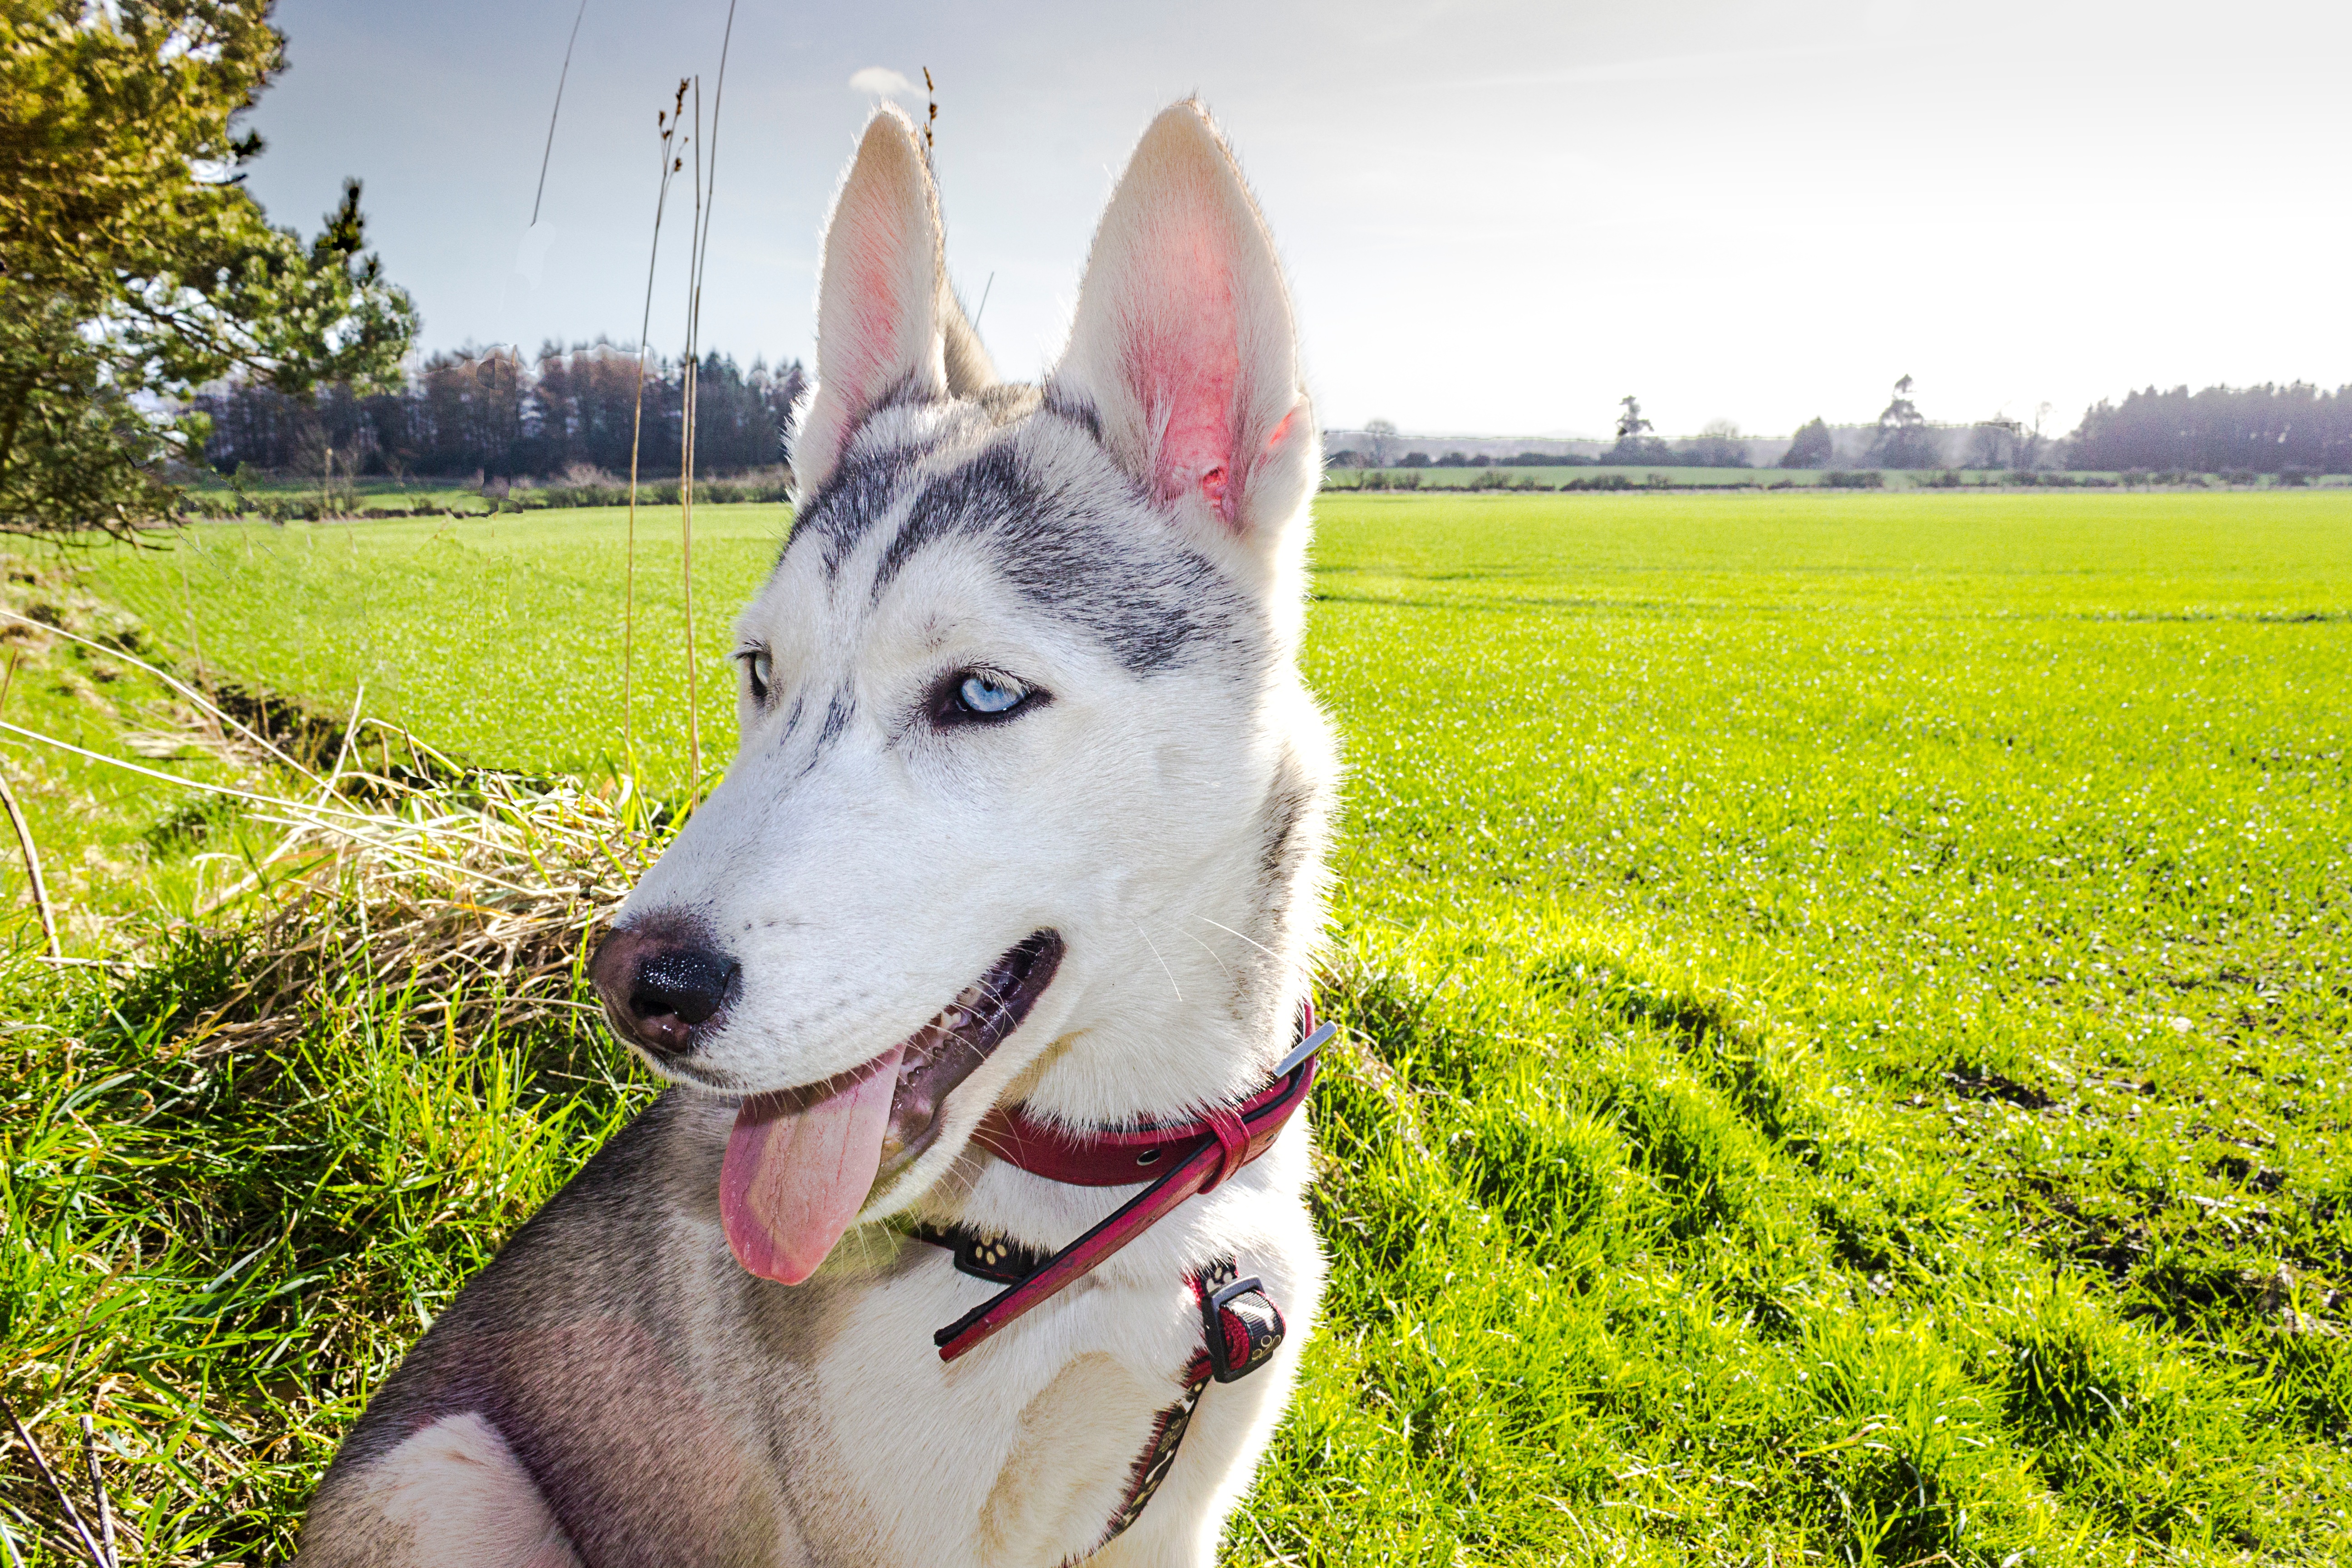
dog, mammal, vertebrate, dog breed, sled dog, siberian husky, alaskan malamute, dog like mammal, saarloos wolfdog